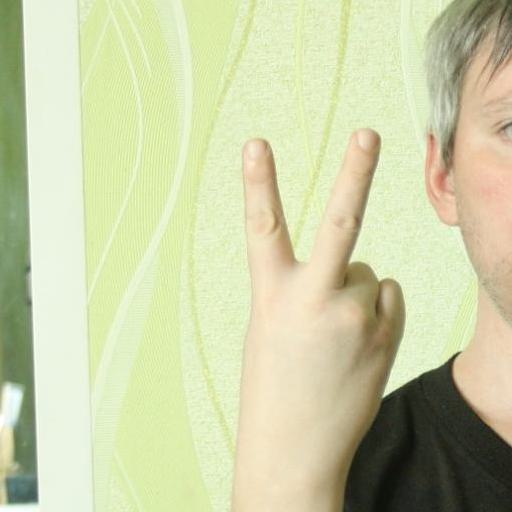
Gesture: peace_inverted